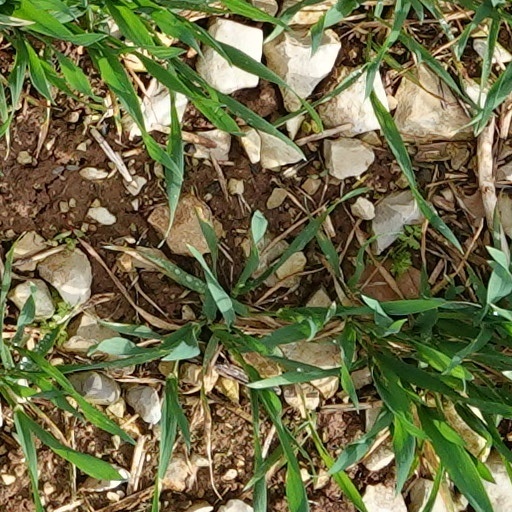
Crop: wheat